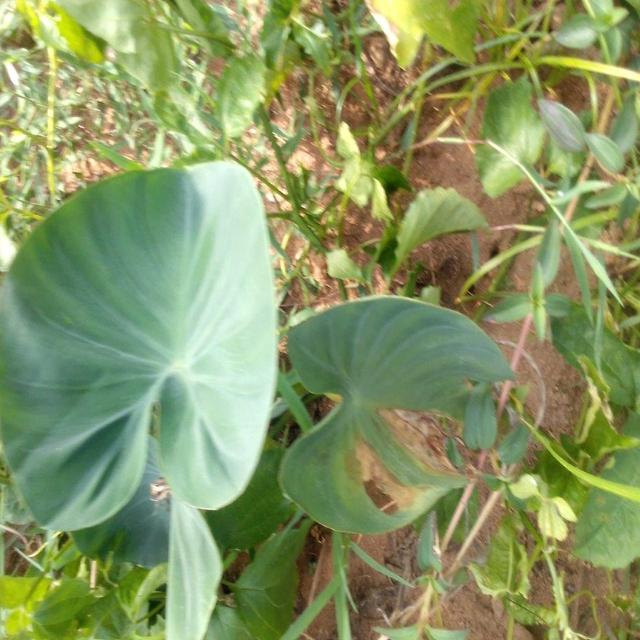
Label: Healthy